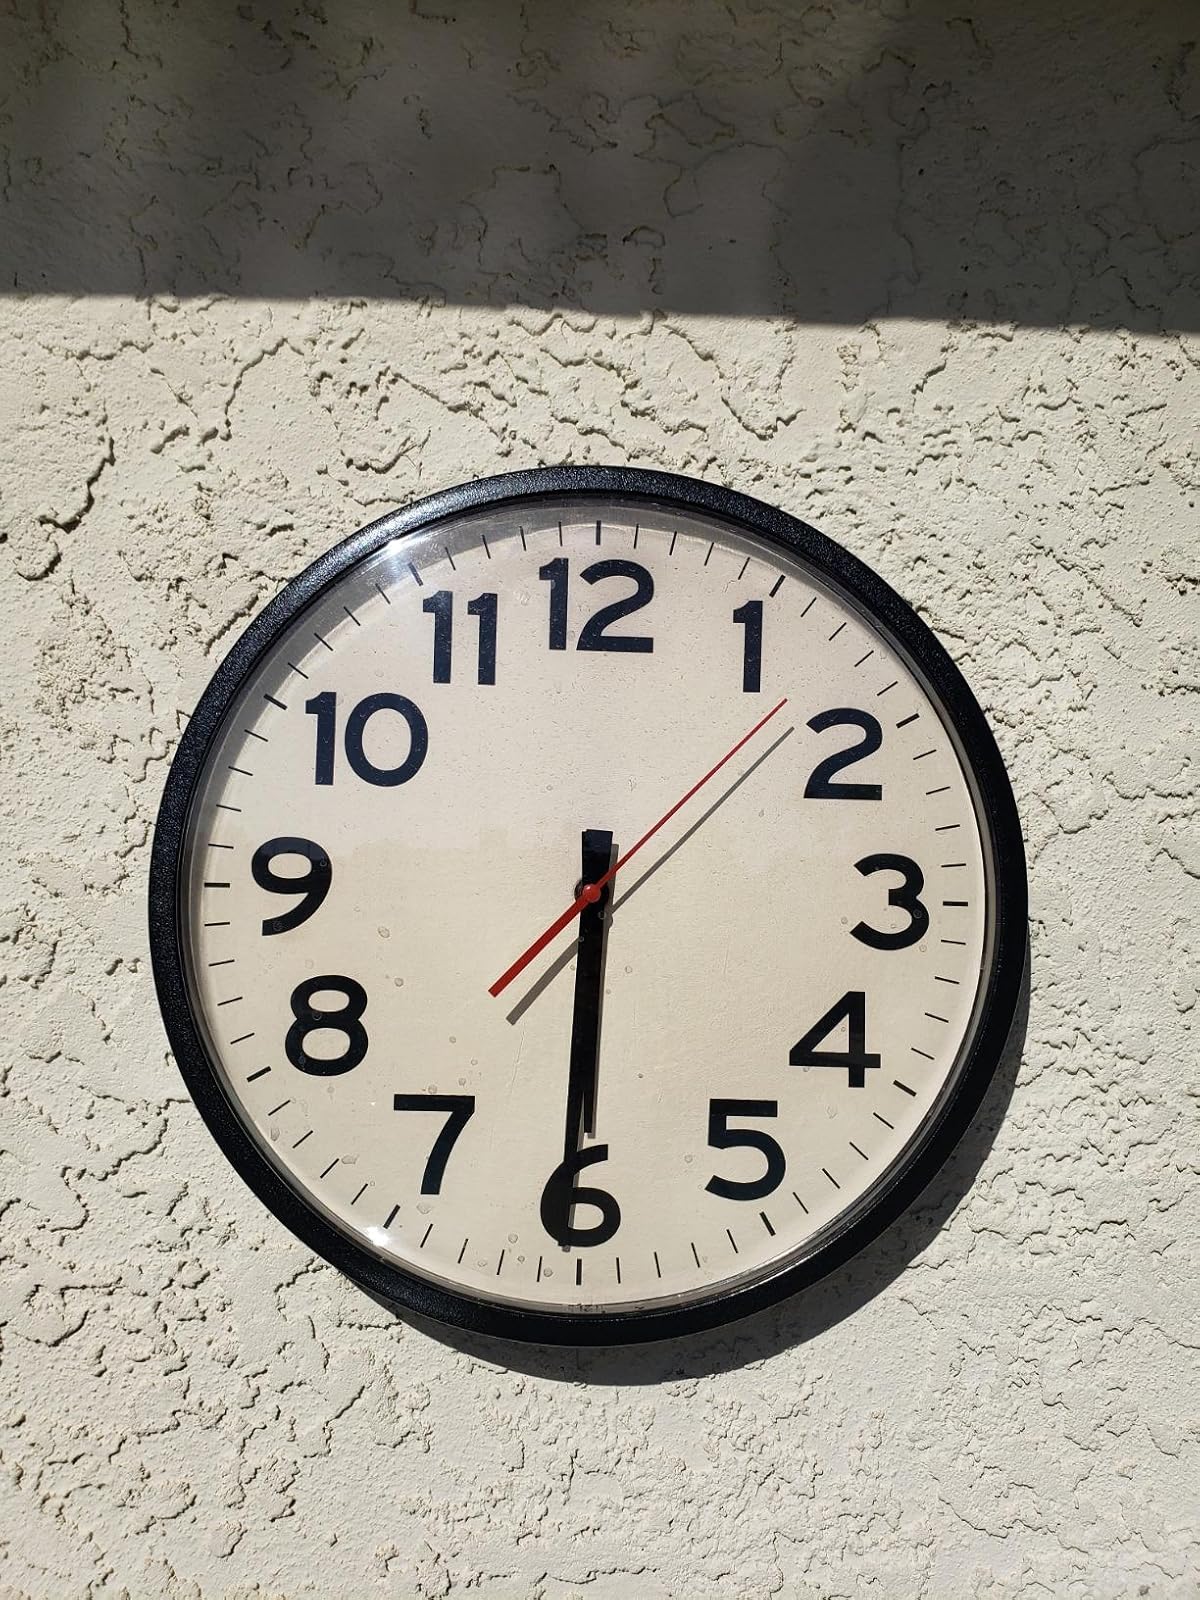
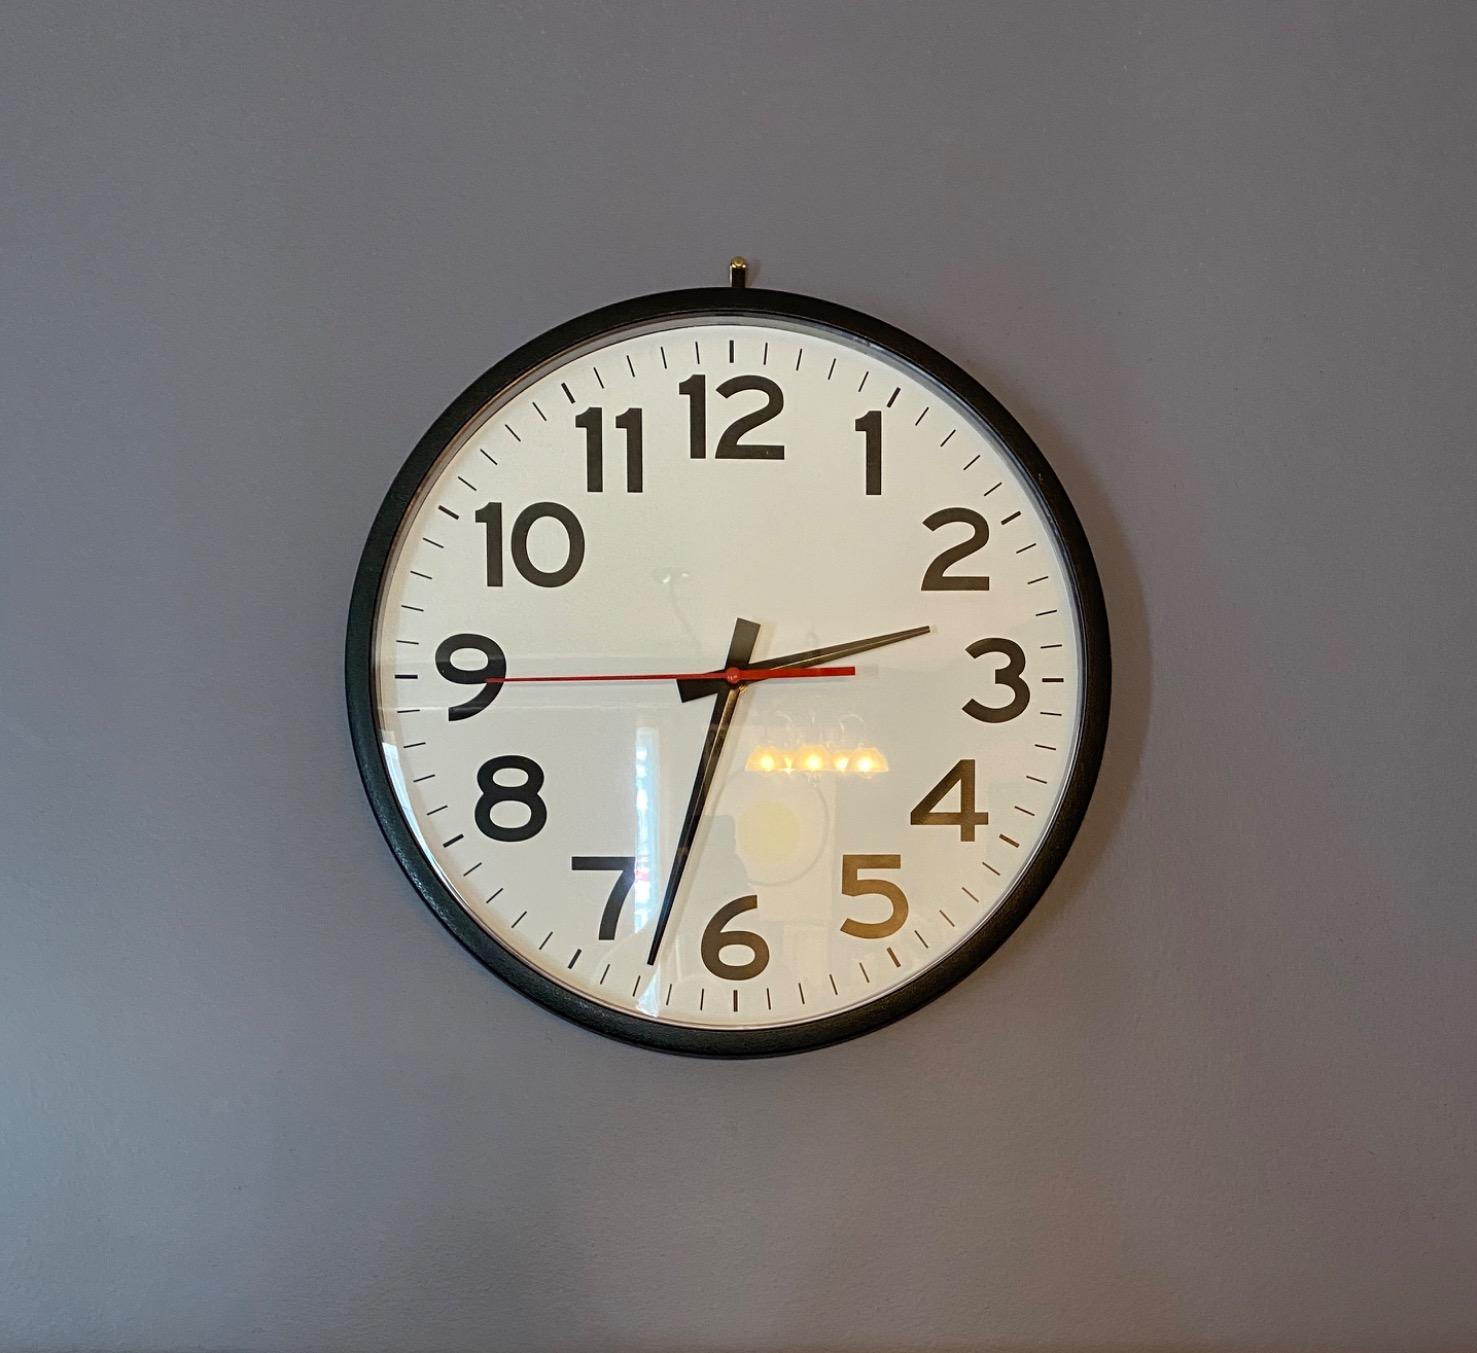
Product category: clock
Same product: yes